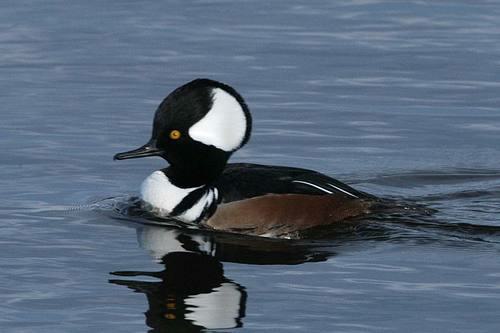
A photo of a hooded merganser